Uncey-le-Franc

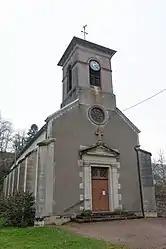
The church in Uncey

Uncey-le-Franc is a commune in the Côte-d'Or department in eastern France.